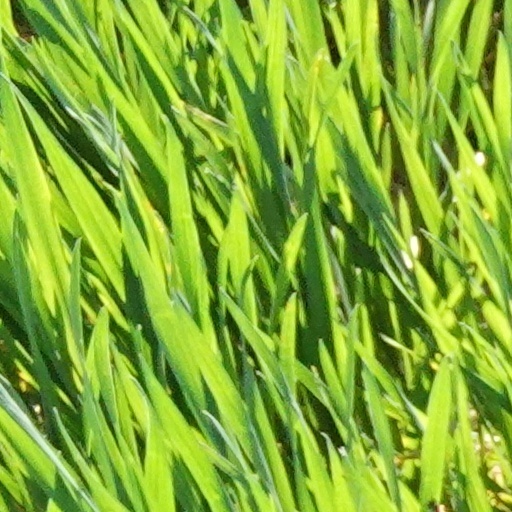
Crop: wheat